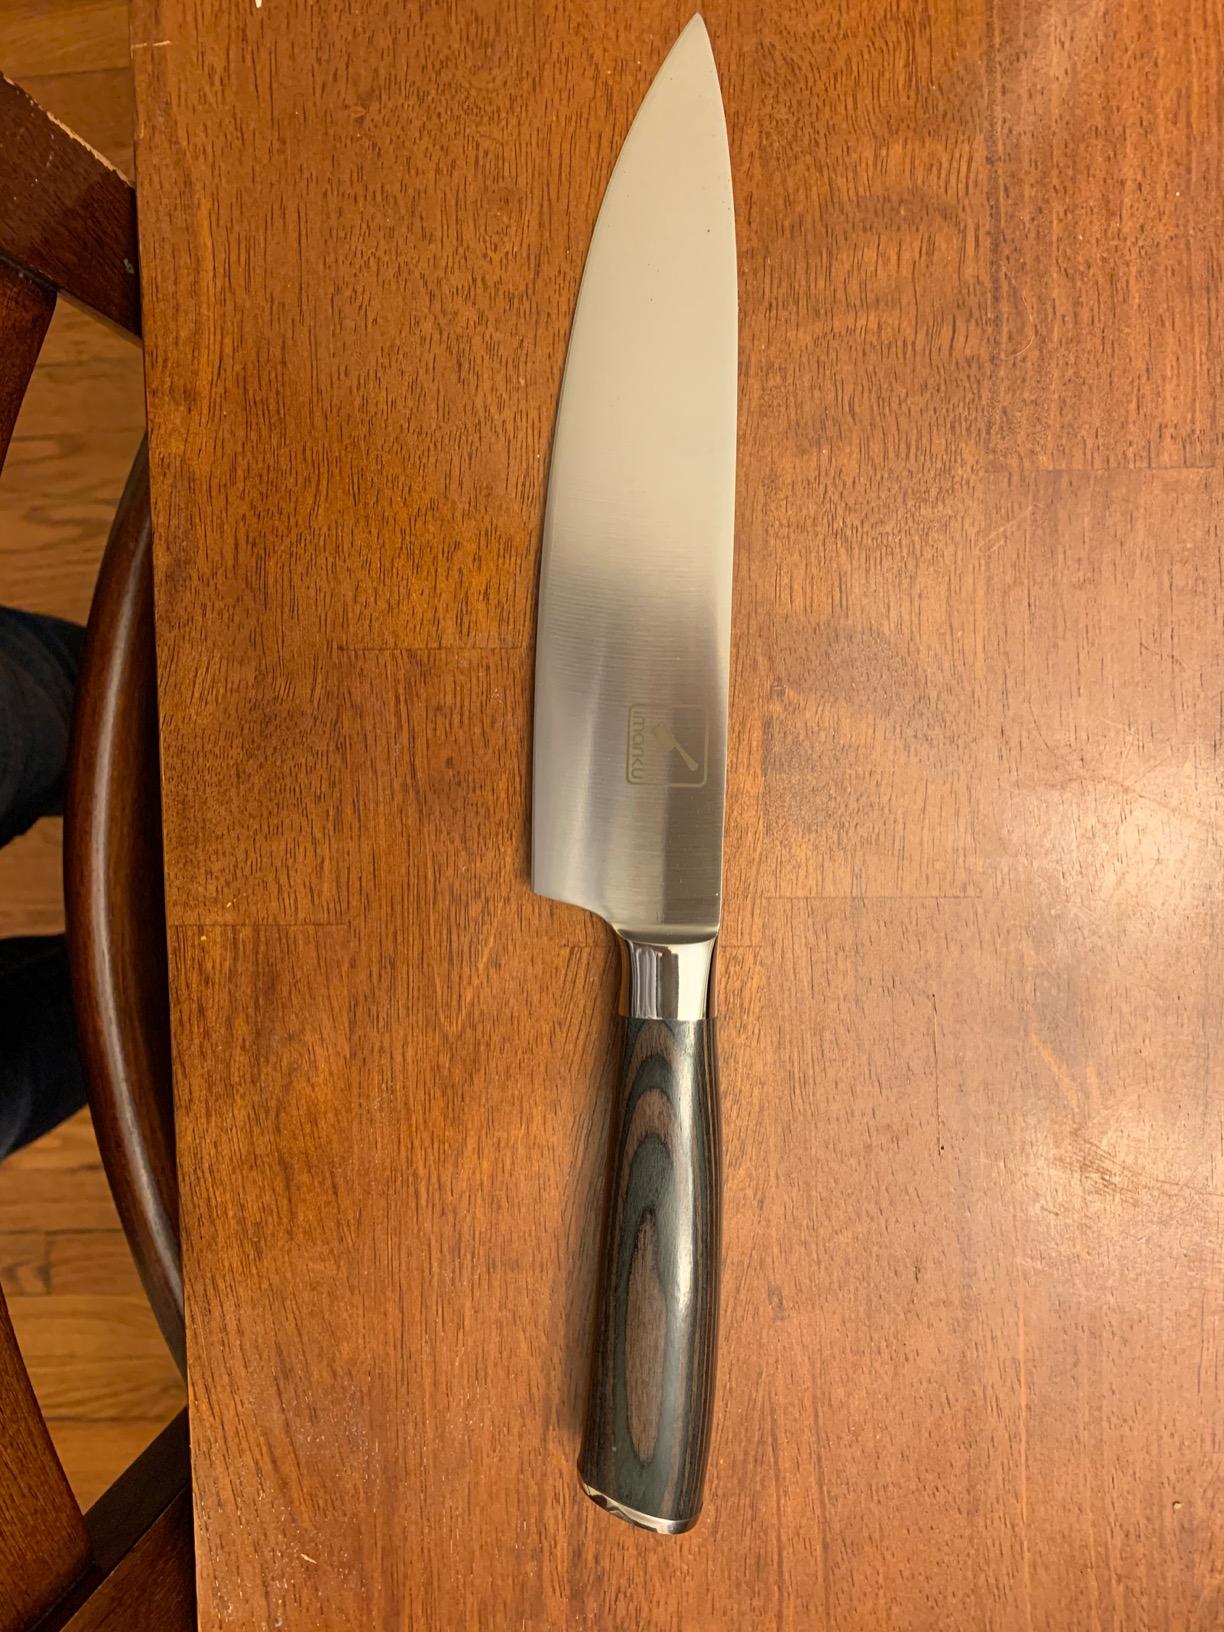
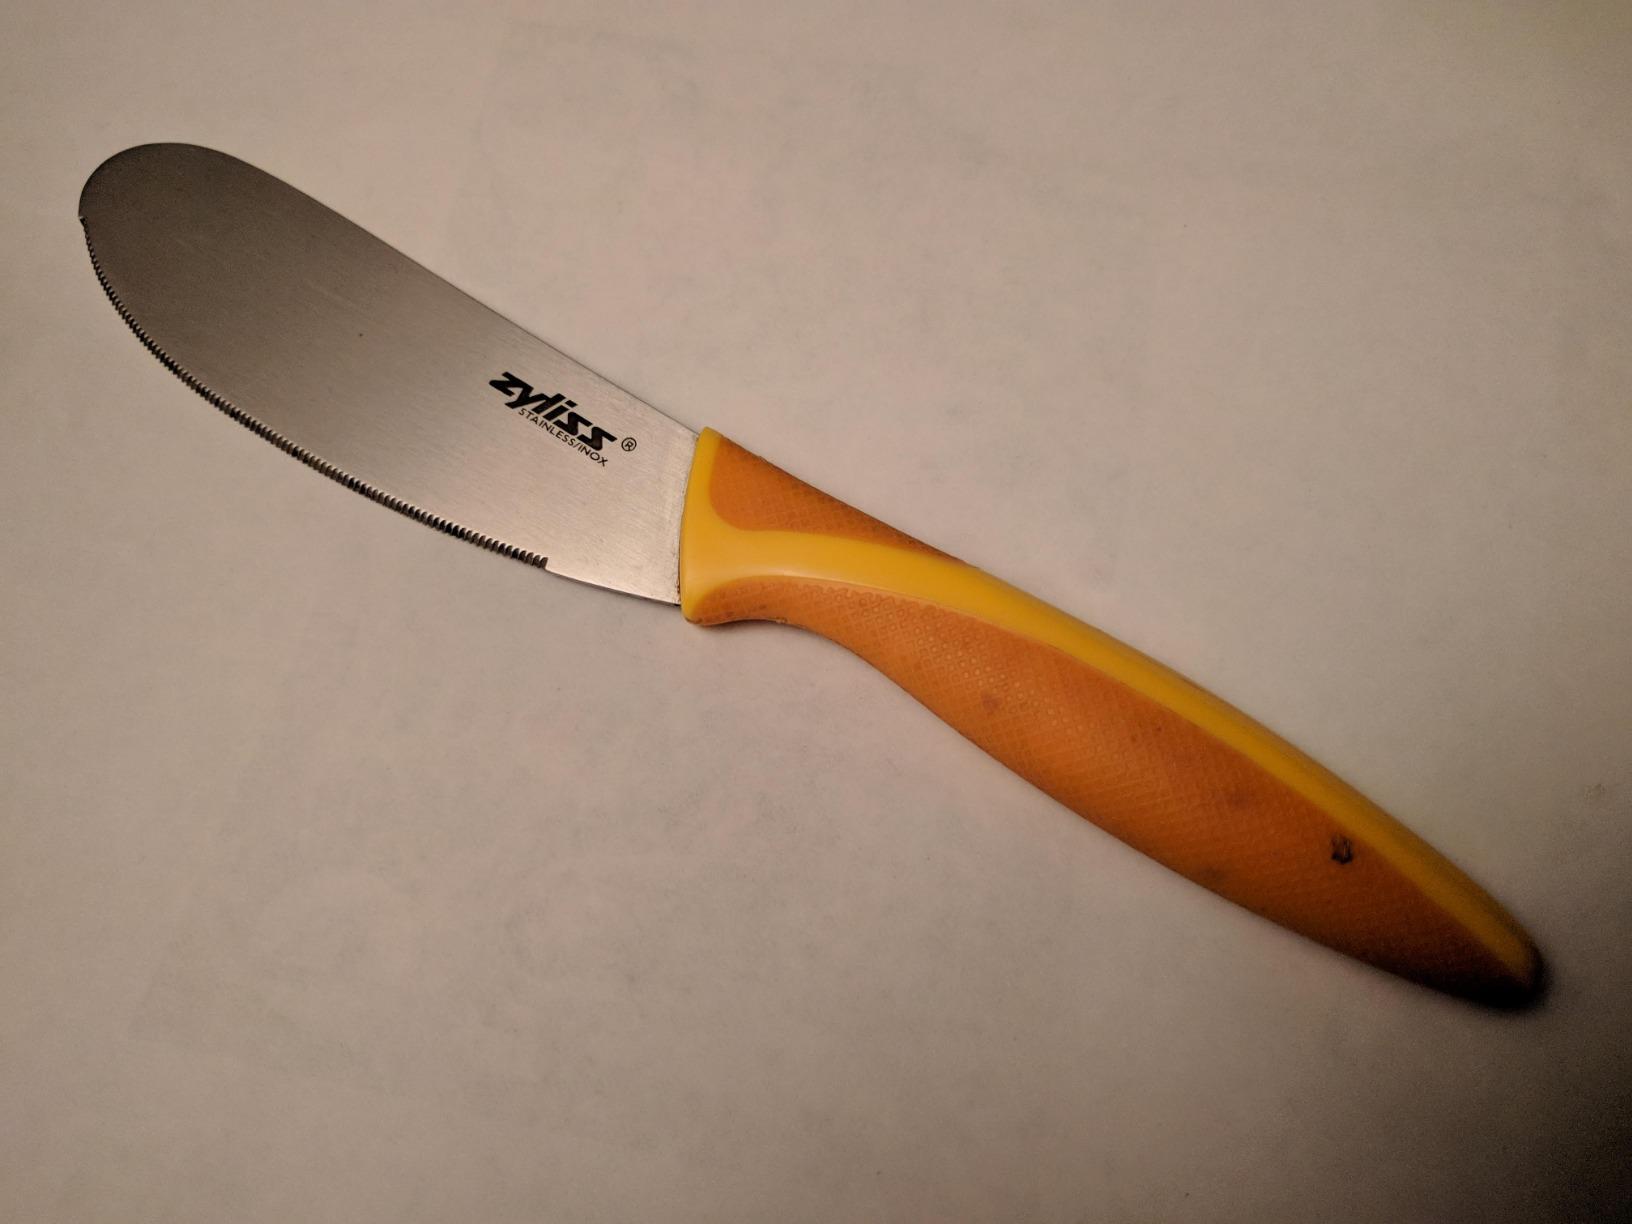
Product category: items_knife
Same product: no